Louis of Teck

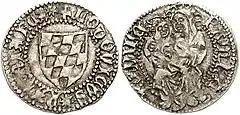
A "soldo" issued during the reign of Louis in Friuli.

Louis of Teck (Italian: "Ludovico di Teck"; 1375 - July 1439) was a duke German prelate, who was Patriarch of Aquileia from 1412 until his death.